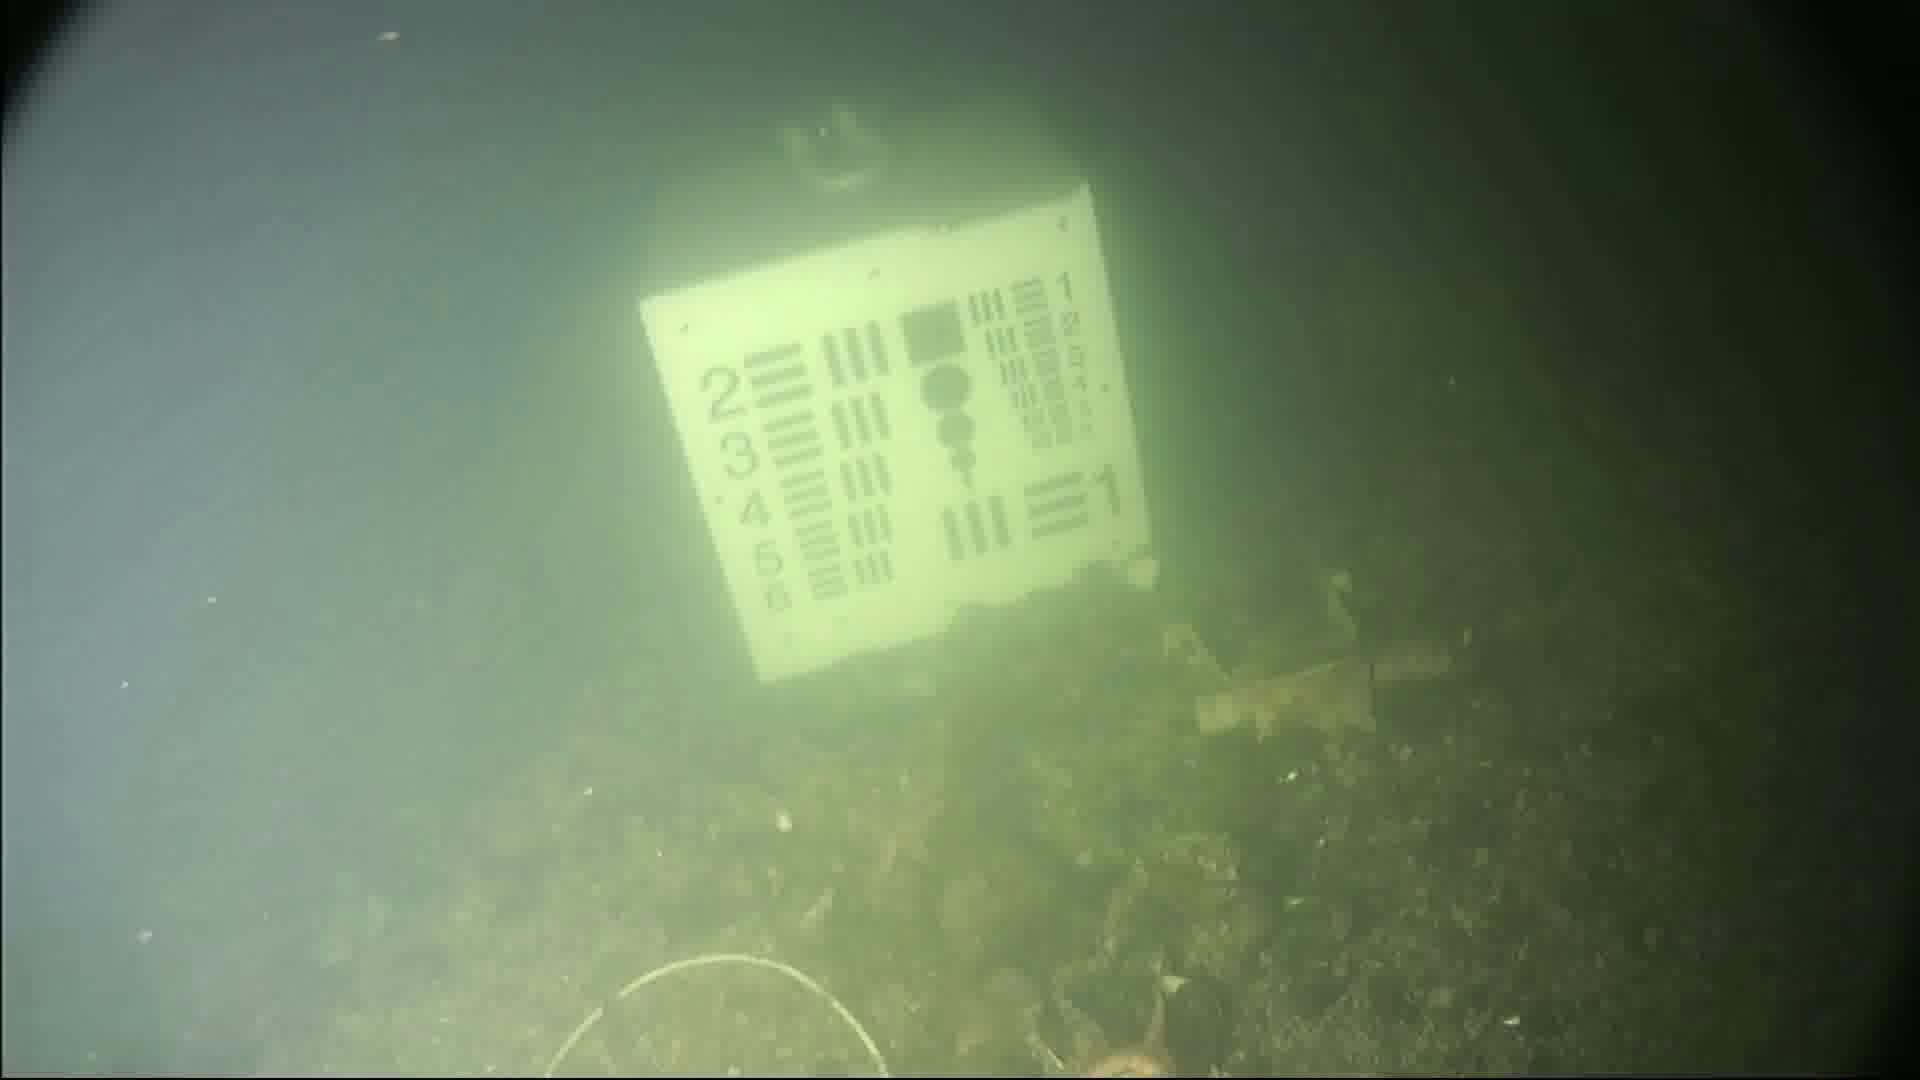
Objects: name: starfish